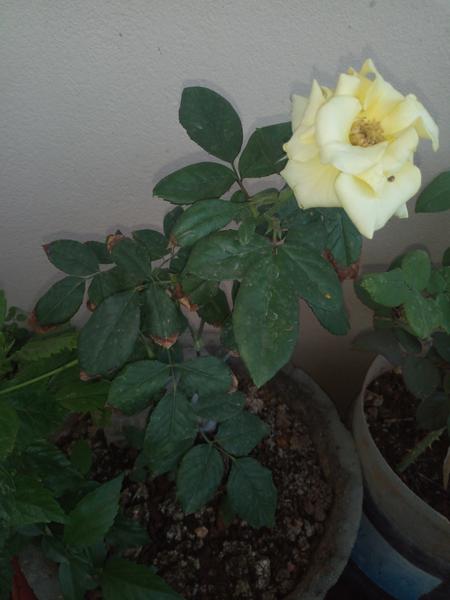
Plant: Rose